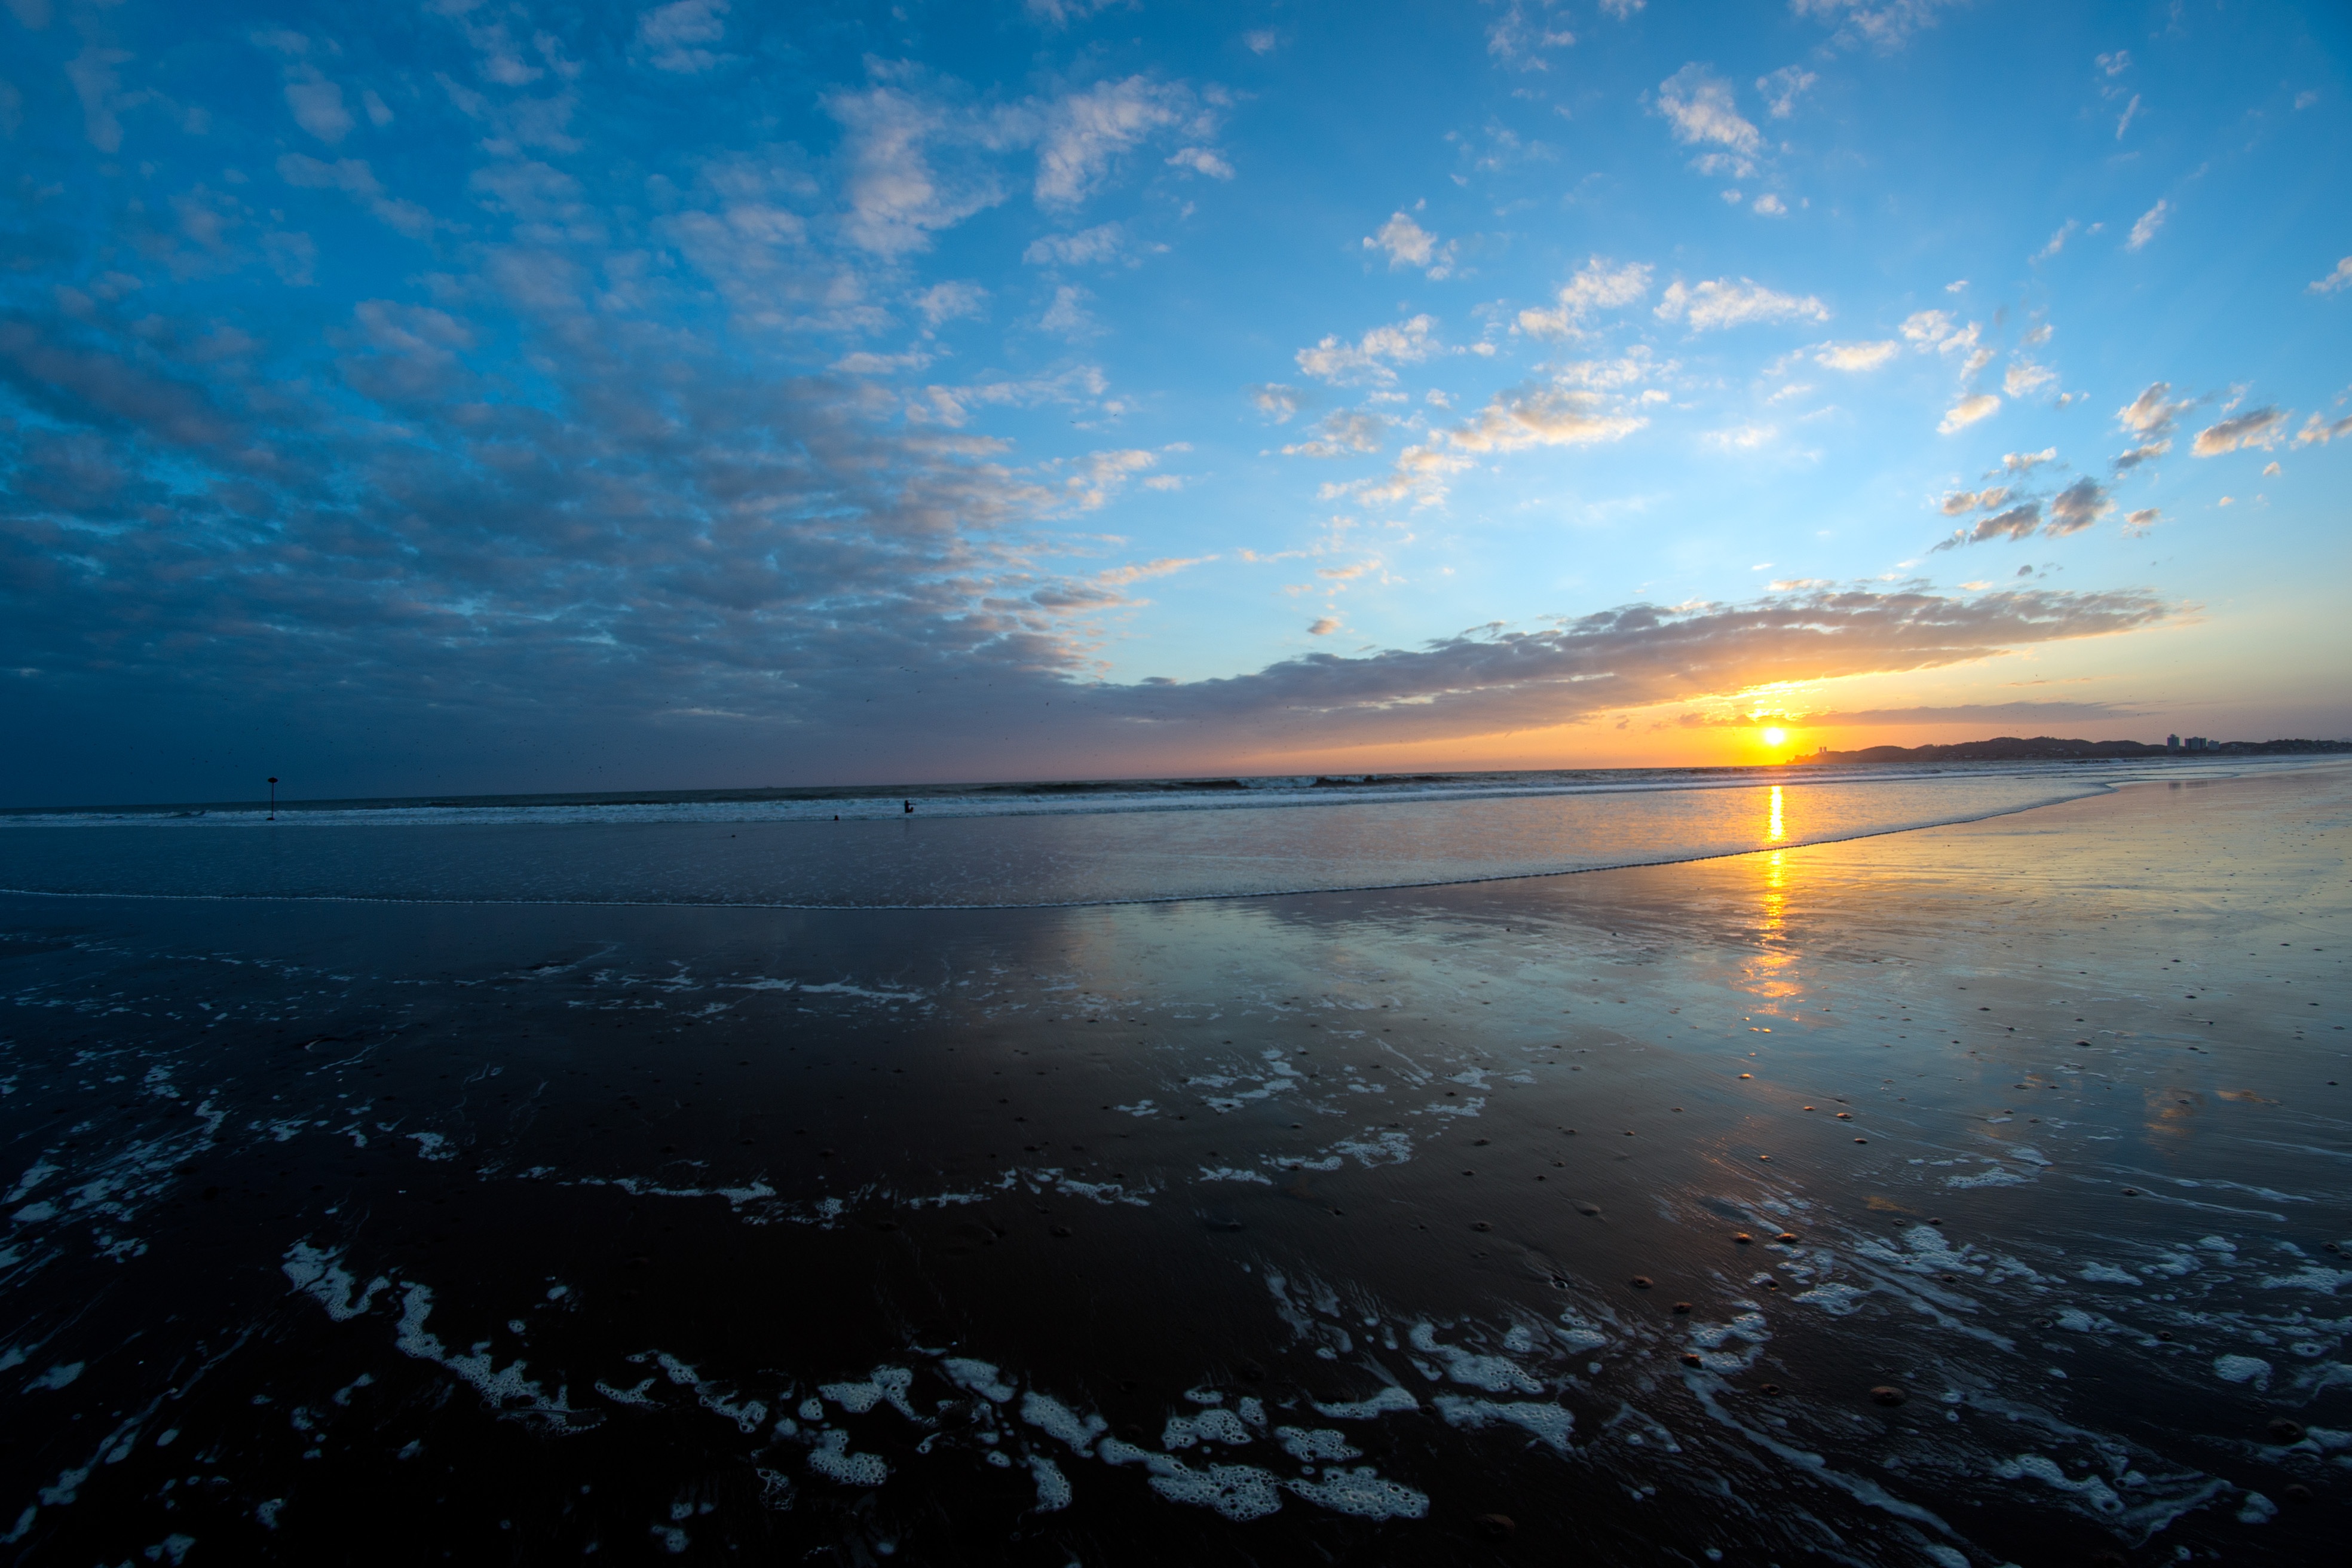
beach, sea, coast, ocean, horizon, cloud, sky, sun, sunrise, sunset, sunlight, morning, shore, wave, dawn, atmosphere, dusk, evening, reflection, afterglow, wind wave, beautiful ecuador, ecuadorian sky